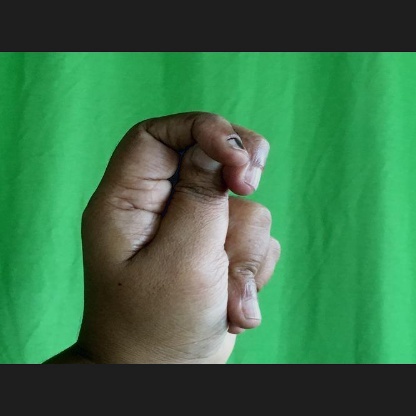
Mudra: Katakamukha